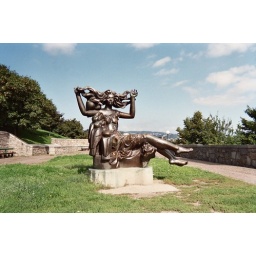
An interesting statue encountered on the hike up the castle hill in Slovakia.